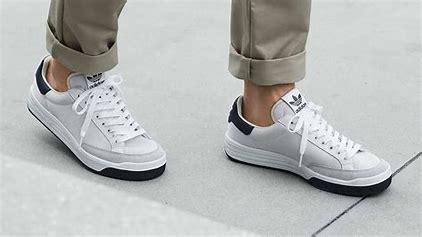
Brand: Adidas
Model: Rod Laver